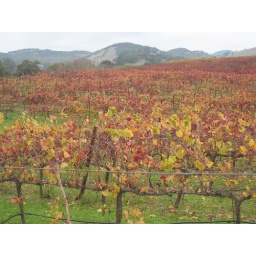
Nancy's house in Napa - Vineyards across the street